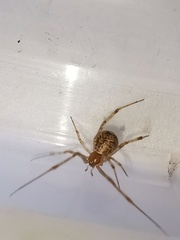
Species: Parasteatoda_tepidariorum